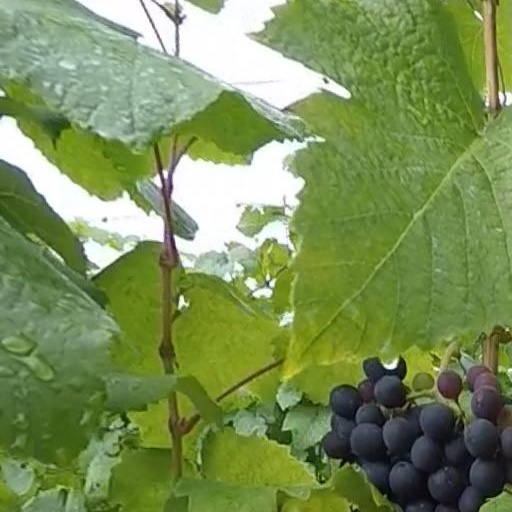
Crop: grape